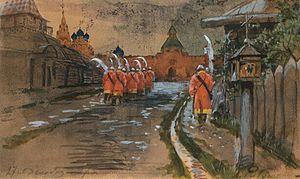
Solovetskij-klosteret / Historie / Solovetskij-oprøret
Strelets-patruljer i gamle Moskva af Andreij Rjabusjkin.
Solovetskij-klosteret har i flere hundrede år været kristendommens hovedsæde i Nordrusland. Klosteret ligger på Solovetskij-øerne i Hvidehavet i Arkhangelsk oblast. De vigtigste bygninger er fra 1500-tallet, da Filip Kolytsjev var hegumen. Klosteret har op igennem århundrederne gennemgået mange ændringer, og det har modstået flere fjendtlige angreb. Solovetskij-komplekset blev optaget på UNESCOs verdensarvsliste i 1992 i henhold til kriterierne iv